Deir al-Balah

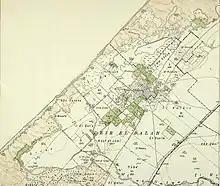
Deir el Balah 1930 1:20,000

In the 1945 statistics, Deir al-Balah had a population of 2,560; 40 Christians and 2,520 Muslims, with 14,735 dunams of land, according to an official land and population survey. Of this, 327 dunams were for citrus and bananas, 472 plantations and irrigable land, 14,438 used for cereals, while 39 dunams were built-up land.